1934 Muroto typhoon

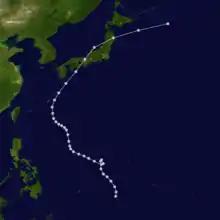
Track of the Muroto typhoon

On September 13, 1934, a tropical cyclone developed over the western Caroline Islands. The storm traveled generally northwest, executing a brief cyclonic loop on September 14–15. After a brief stint traveling nearly due north on September 17, the cyclone began recurving to the northeast. It brushed the Ryukyu Islands to the southeast on September 20 as it accelerated northeast. On the morning of September 21, the typhoon struck Shikoku and southern Honshu. According to the Central Meteorological Observatory (now called the Japan Meteorological Agency), maximum sustained winds reached 150 km/h (90 mph), with gusts exceeding 215 km/h (130 mph).